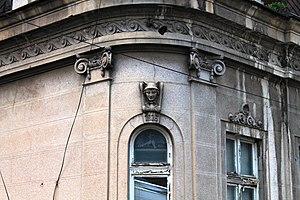
La maison située 9 rue Prote Mateje à Zaječar se trouve à Zaječar et dans le district de Zaječar, en Serbie. Elle est inscrite sur la liste des monuments culturels protégés de la République de Serbie.